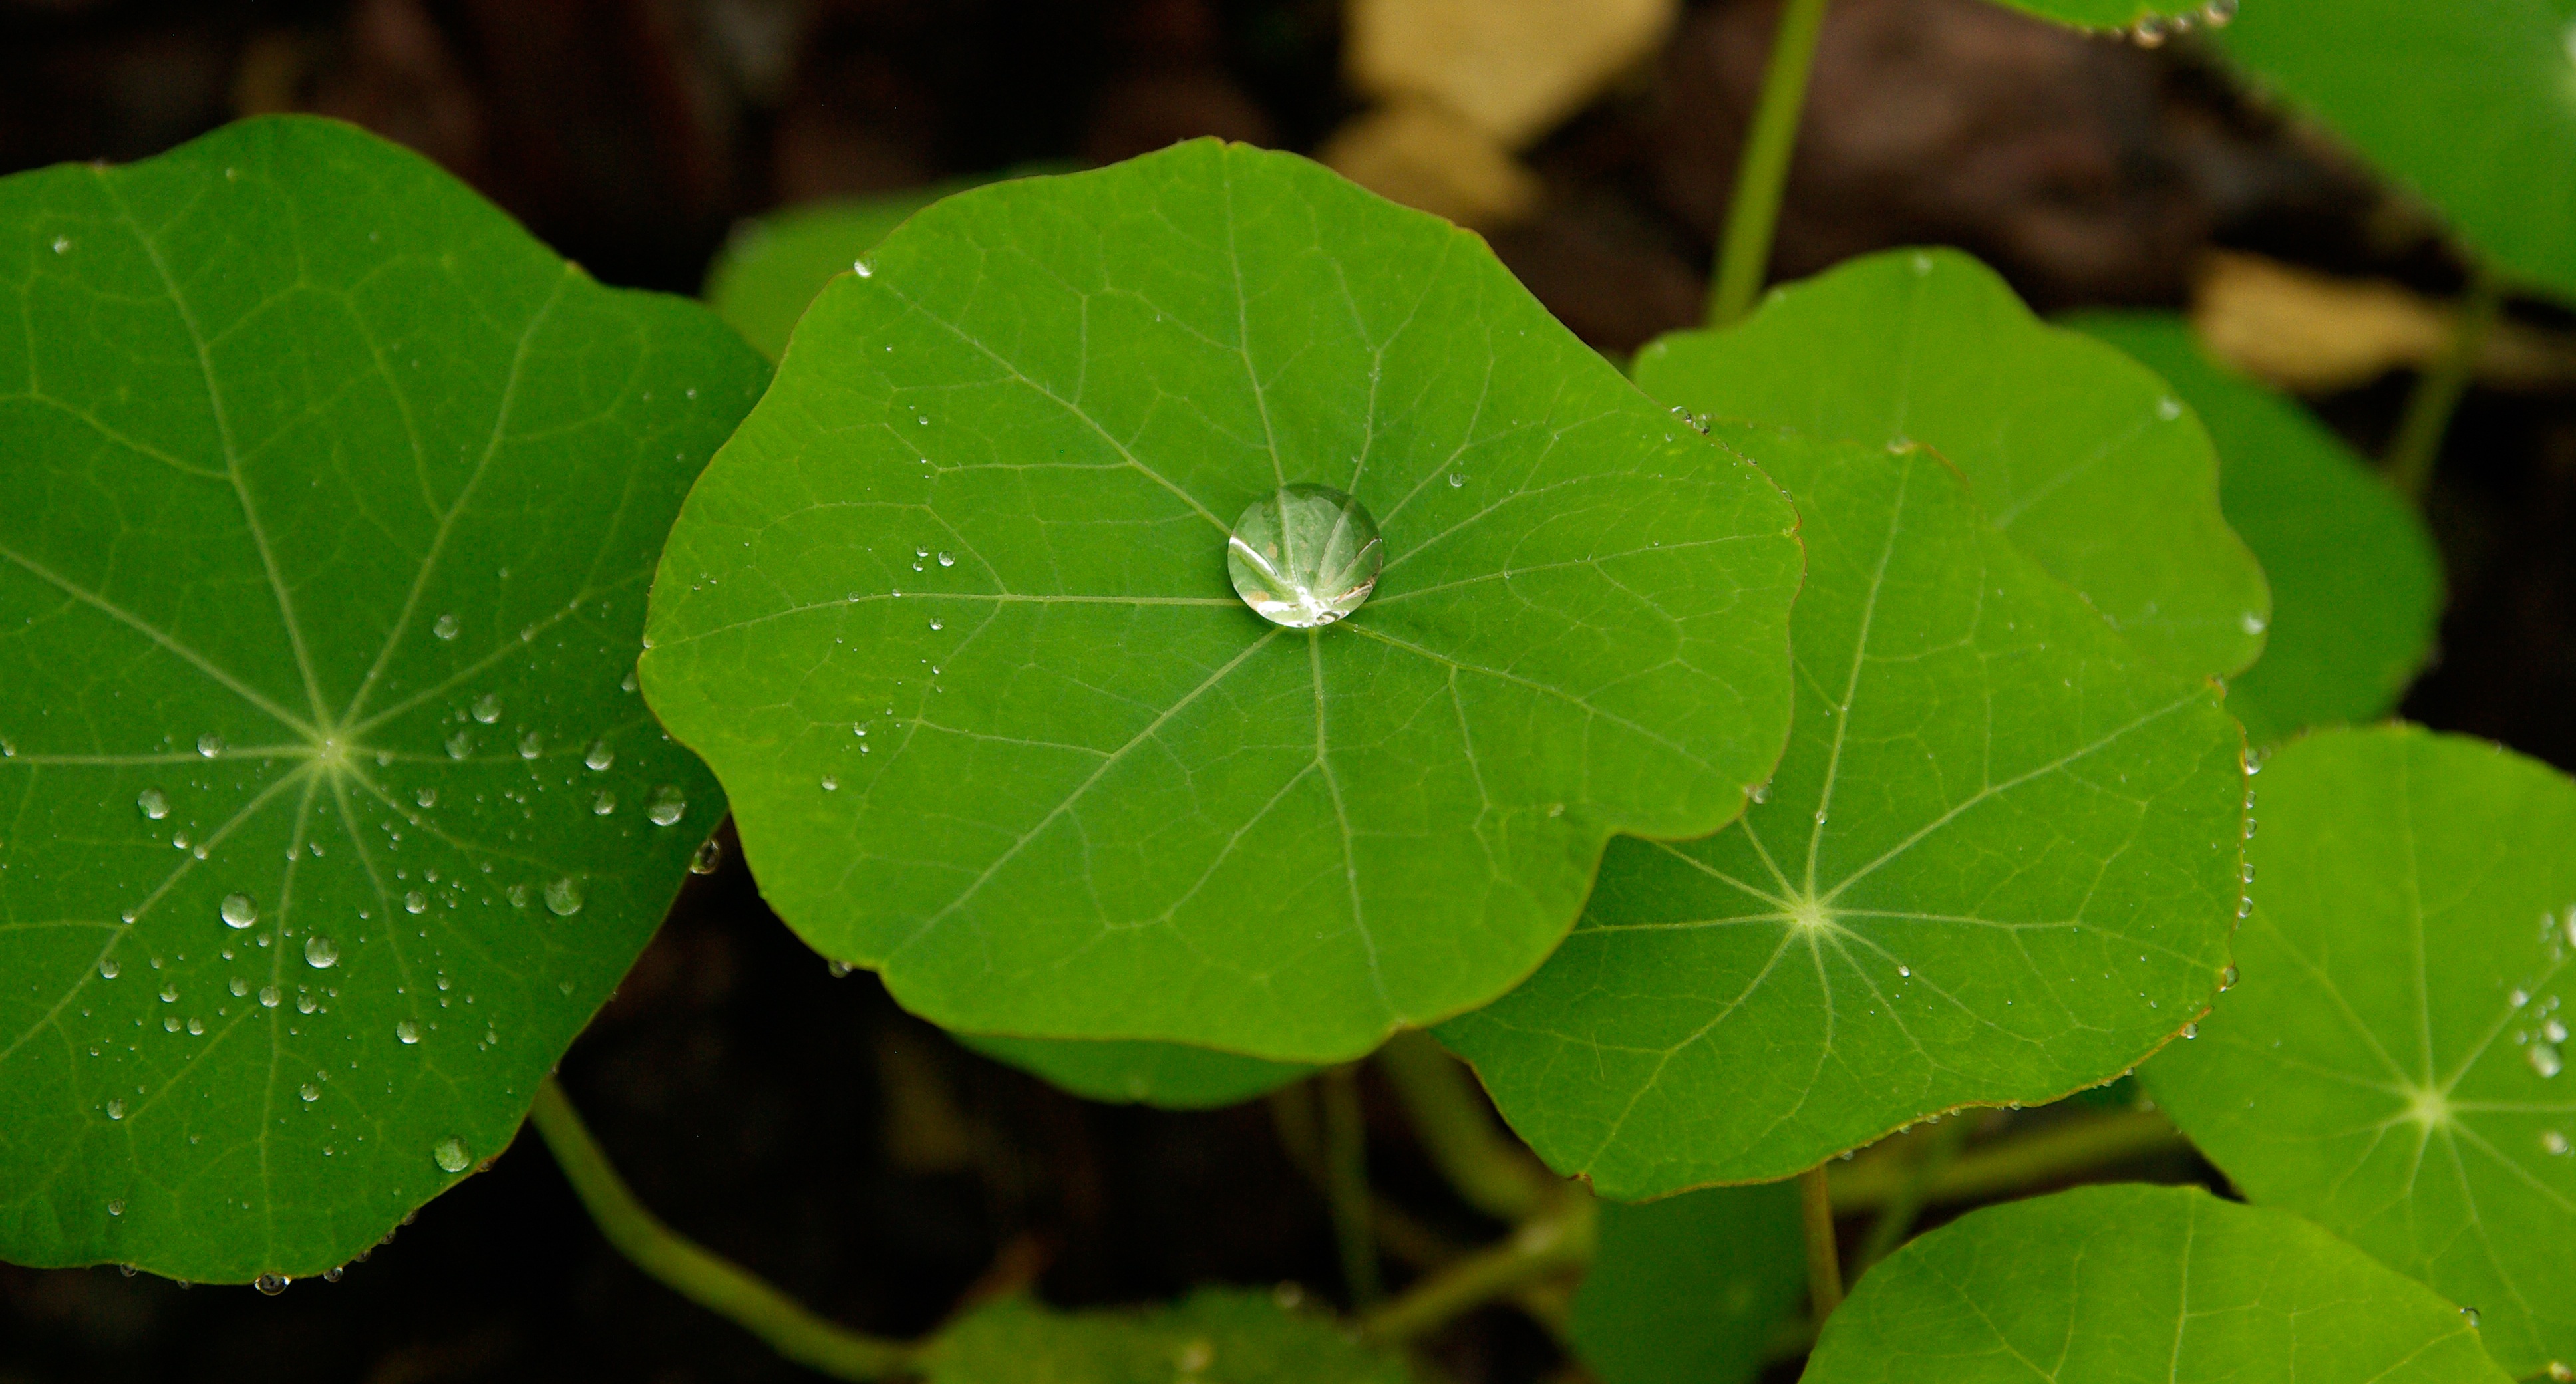
nature, plant, sunlight, rain, leaf, flower, green, botany, flora, wildflower, drops of water, macro photography, flowering plant, annual plant, plant stem, land plant, apiales, centella